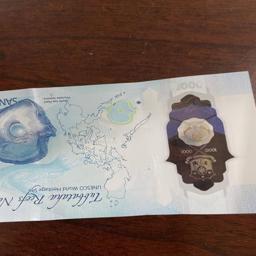
Label: 1000_New_Back